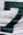
Number: 7